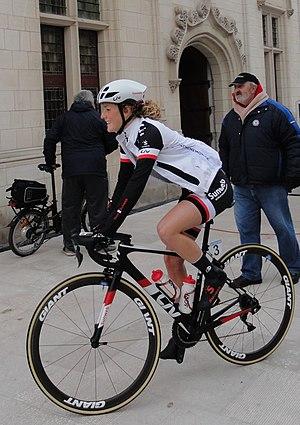
La saison 2018 de l'équipe cycliste féminine Sunweb est la huitième de la formation. L'effectif est quasiment stable avec l'arrivée de deux jeunes coureuses prometteuses : Pernille Mathiesen et Ruth Winder. Rozanne Slik, Sabrina Stultiens et Molly Weaver quittent l'équipe.
Floortje Mackaij est une coureuse cycliste néerlandaise. Elle court pour la formation Liv-Plantur.